HD-MAC

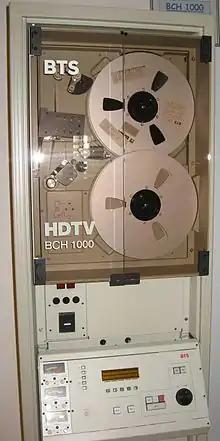
Reel to reel BCH 1000 HD-MAC VTR

A consumer tape recorder prototype was presented in 1988. It had an 80-minute recording time and used a 1.25 cm "metal" tape. Bandwidth was 10.125 MHz and signal to noise ratio 42 dB.